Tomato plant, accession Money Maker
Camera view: horizontal (90 deg, fisheye); turntable rotation: 90 degrees
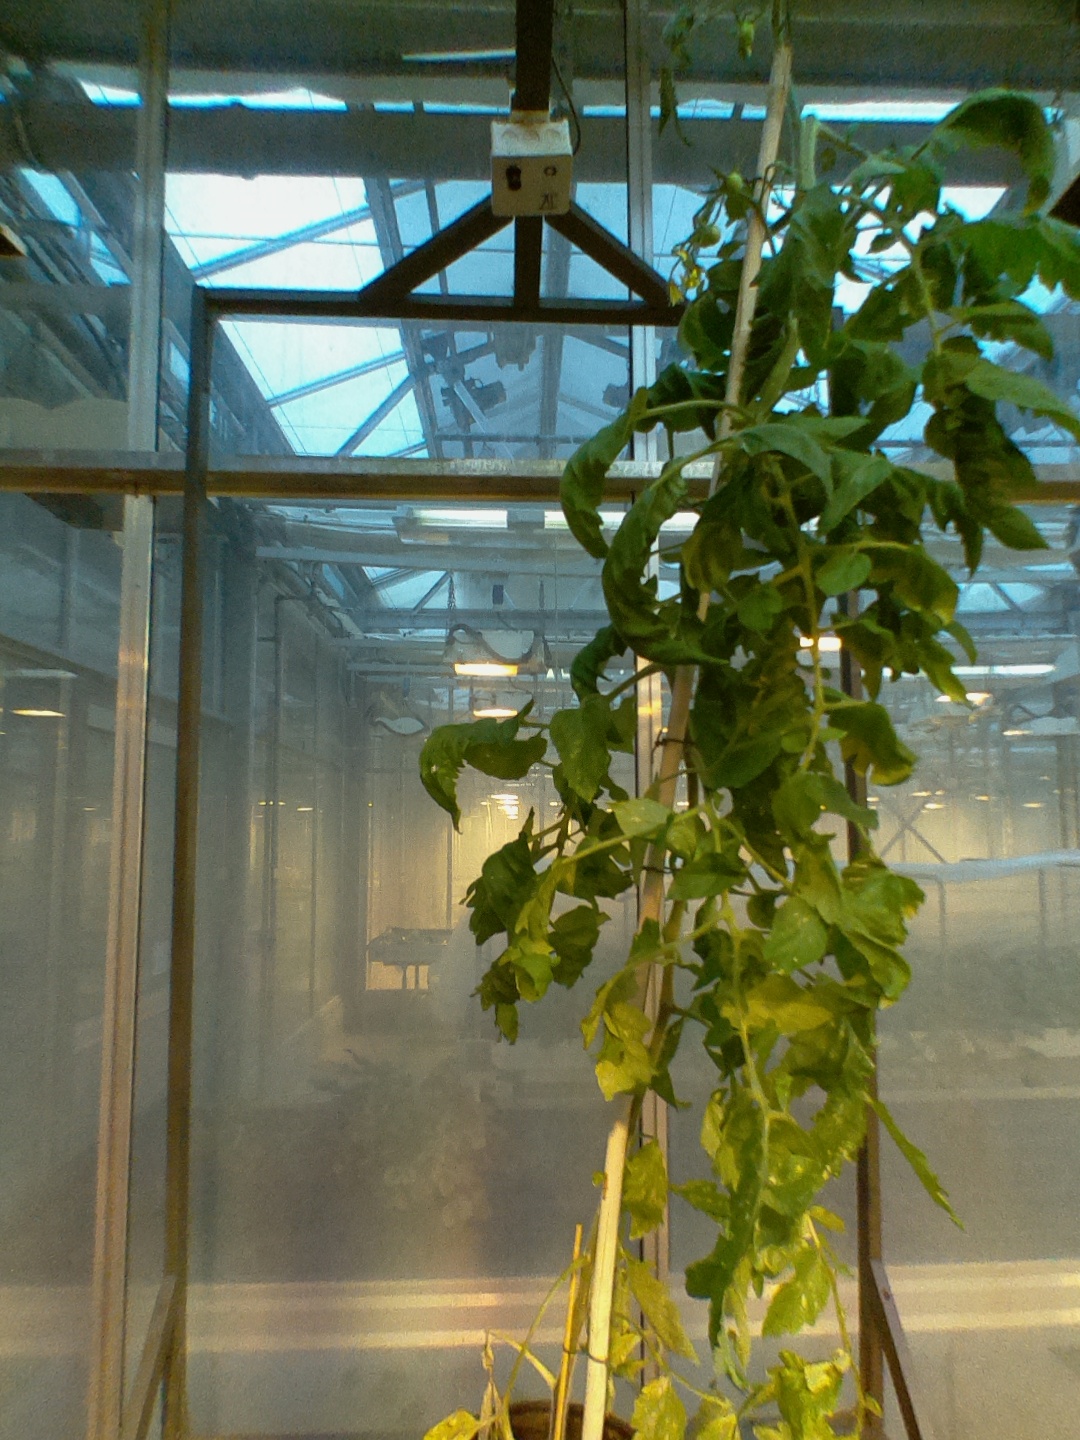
BBCH growth stage 70: Fruits at the main stem or branches visibles